Reccared I

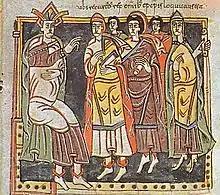
Reccared and bishops at the Third Council of Toledo, from the Codice Vigilano

Reccared was the younger son of King Leovigild by his first wife. Like his father, Reccared had his capital at Toledo. The Visigothic kings and nobles were traditionally Arian Christians, while the Hispano-Roman population were Chalcedonian Christians. The bishop Leander of Seville was instrumental in converting the elder son and heir of Leovigild, Hermenegild, to Chalcedonianism. Leander supported his rebellion and was exiled for his role.